SM-65A Atlas

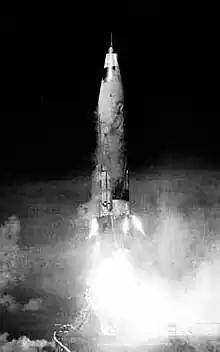
The last Atlas A (vehicle 16A) is launched at Cape Canaveral on 3 June

On June 11, 1957, the Atlas made its maiden voyage. Engine start proceeded normally and the launcher release system also functioned properly. All went well until T+26 seconds when the B-2 engine lost thrust, followed two seconds later by the B-1 engine. The Atlas reached a peak altitude of and tumbled end-over-end through its own exhaust trail until T+50 seconds when the range safety officer sent the destruct command.